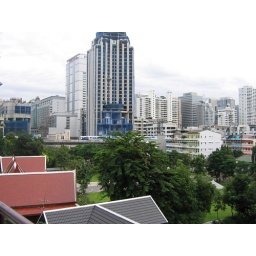
Here's our deck view again - this time with the sky train going by